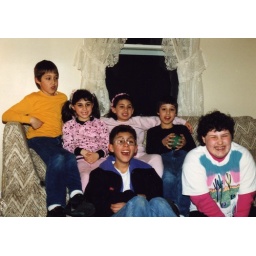
The cousins, circa 1990. That's me in the yellow shirt (I think).